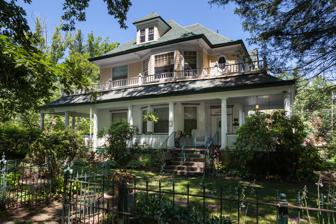
Building: Warfield-Dye Residence
Country: United States of America
Year built: 1901
Historic house in West Virginia, United States United States historic place Warfield-Dye Residence U.S. National Register of Historic Places Looking east from Buffalo St, July 2014 Show map of West Virginia Show map of the United States Location 318 Buffalo St., Elkins, West Virginia Coordinates 38°55′42″N 79°50′42″W / 38.92833°N 79.84500°W / 38.92833; -79.84500 Area less than one acre Built 1900 Architectural style Queen Anne NRHP reference No. 97001412 Added to NRHP November 13, 1997 Warfield-Dye Residence , also known as "Wayside," or "Warfield House," is a historic home located at Elkins , Randolph County, West Virginia , United States.  It was built in 1900–1901, and is a large 2 + 1 ⁄ 2 -story brick-and-wood-shingle dwelling in the Queen Anne style.  It is topped by a hipped roof with dormers and two-story bay. It features a large wraparound porch with wooden rail, Tuscan order column supports, and a balustrade along the roof edge.  The house was built by Harry R. Warfield, son-in-law of Senator Henry G. Davis across from " Graceland ". It was listed on the National Register of Historic Places in 1997. References